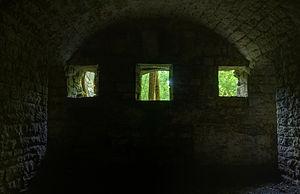
Le fort des Basses-Perches, appelé brièvement fort Valmy, a été construit entre 1874 et 1877. C'est un ouvrage faisant partie des fortifications de l'Est de la France du type Séré de Rivières. Il fait partie intégrante de la place forte de Belfort. Il est situé sur les communes de Danjoutin et de Belfort dans le département du Territoire de Belfort en région Bourgogne-Franche-Comté.